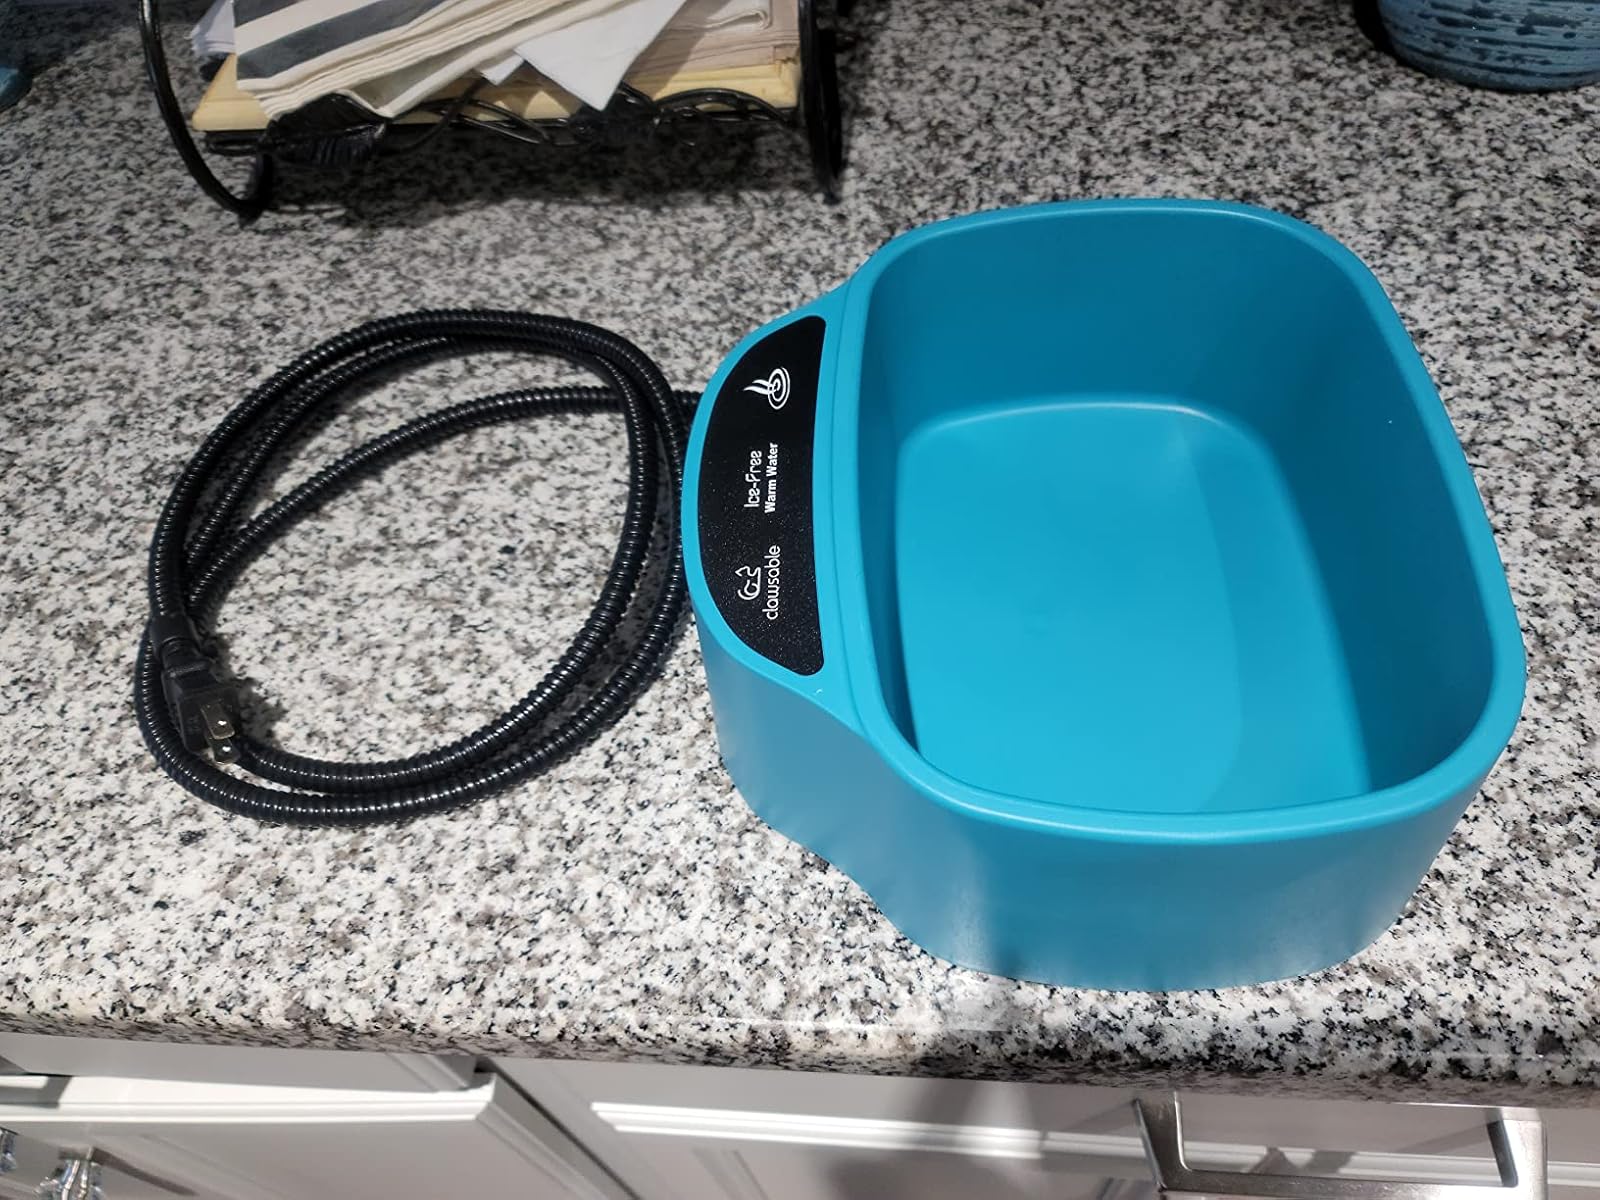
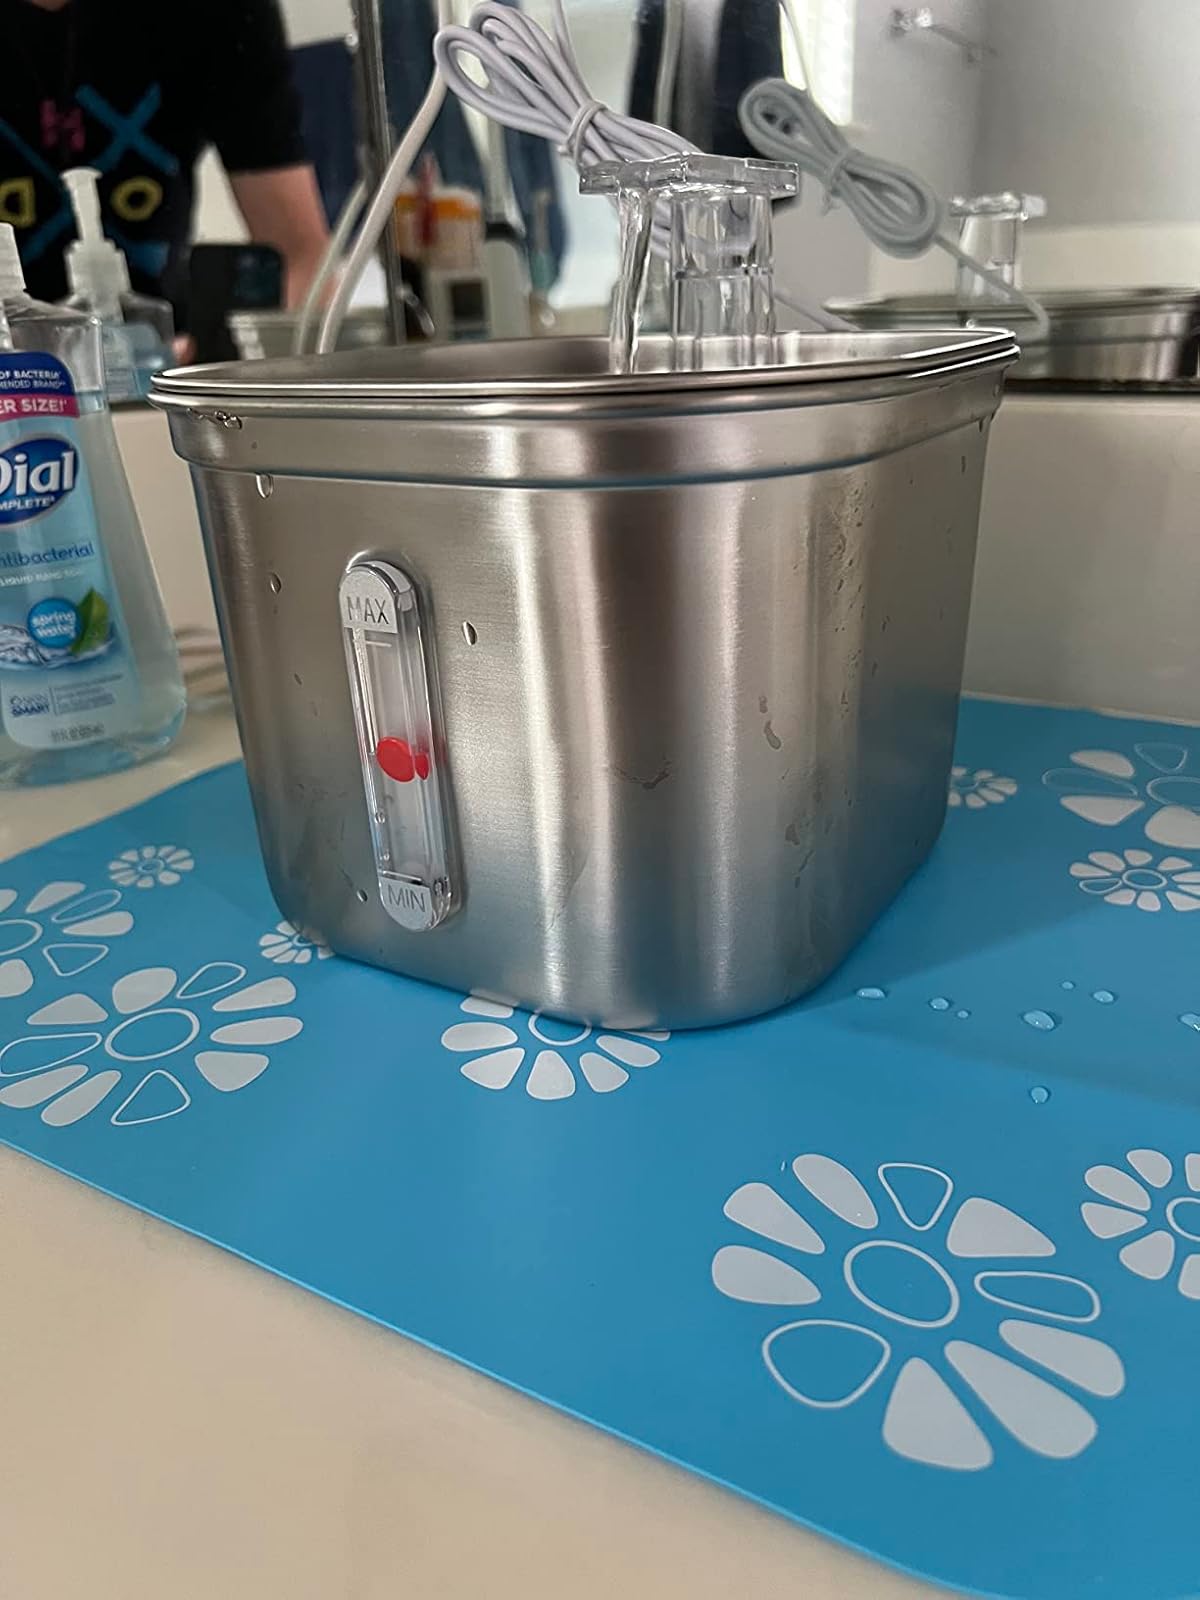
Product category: items_bowl
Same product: no